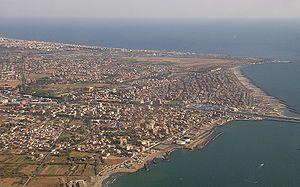
Fiumicino est une commune italienne de la ville métropolitaine de Rome Capitale, dans la région Latium.